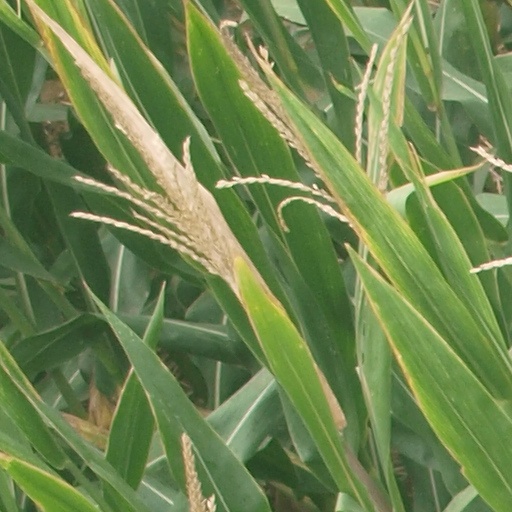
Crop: maize; corn